List of women printers and publishers before 1800

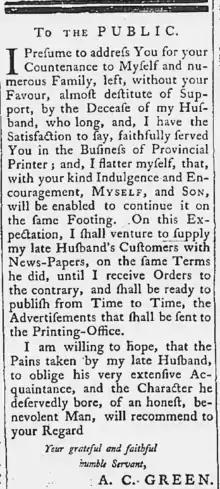
1767 "Maryland Gazette" announcement by Anne Catherine (A.C.) Green

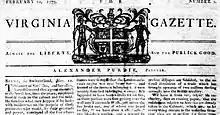
"The Virginia Gazette", Clementina Rind, 10 February 1775

There were a few women publishers in the 18th century, including the tumultuous times leading up to and through the American Revolution. Since printing was often a multi-generational family business, there were some printing families with two or more generations of women printers, which was the case with Ann Timothy and her mother-in-law, Elizabeth Timothy. Benjamin Franklin also played a role in women running printing and publishing businesses. Franklin had used his own money to set up printing operations in the colonies for six years for each business. In the meantime, if the husband, like Lewis Timothy died, Franklin negotiated the arrangements for wives to take over the contract. It was generally a financial necessity for widowed women in the printing profession to carry on the business, like Ann, Elizabeth, and Margaret Hartman Markoe Bache.